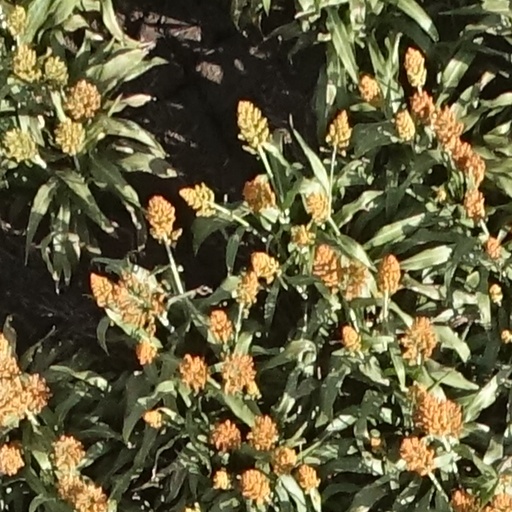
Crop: sorghum